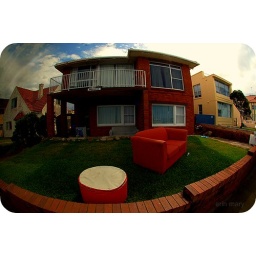
I sware, that every second house in Cronulla has a chair out the front.